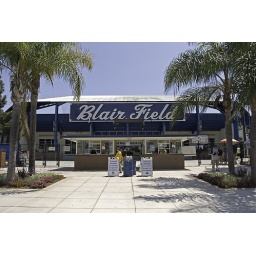
Blair Field in Long Beach is the home field of the Long Beach State Dirtbag's as well as the Golden Baseball League's Armada.